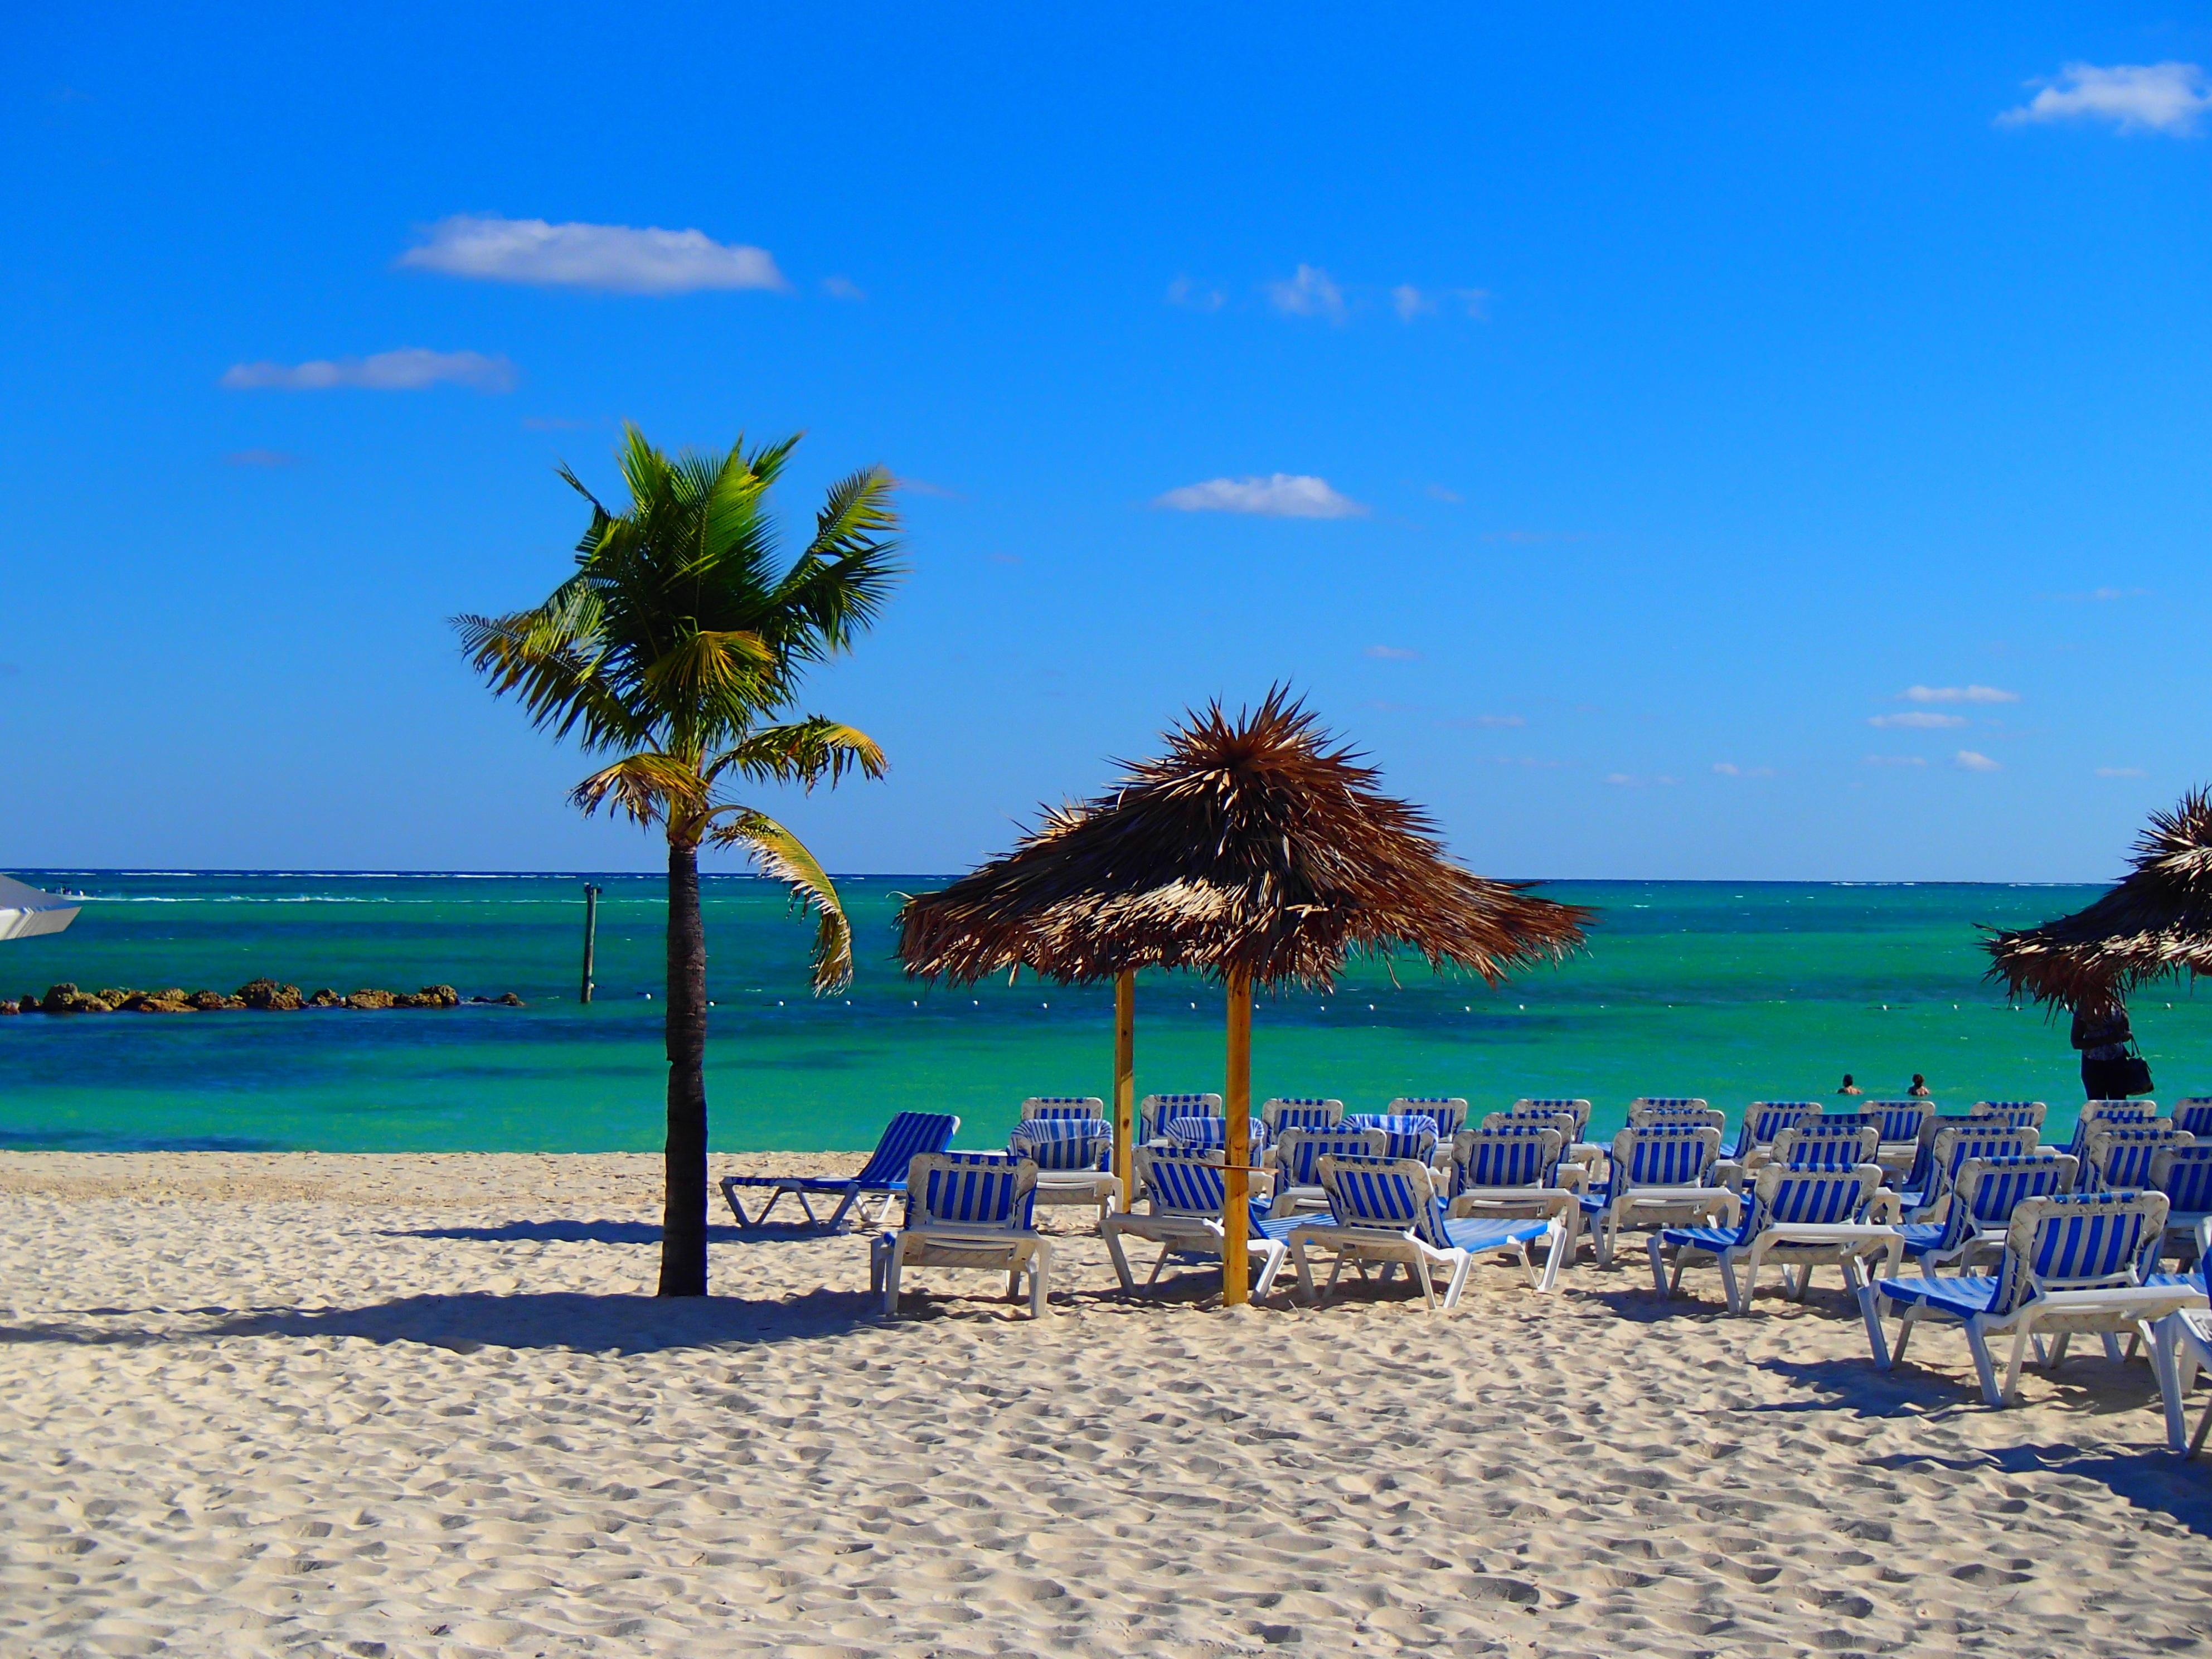
beach, sea, coast, tree, ocean, shore, vacation, hut, palm, tropical, lagoon, bay, island, body of water, resort, caribbean, tropics, cape, arecales, palm family